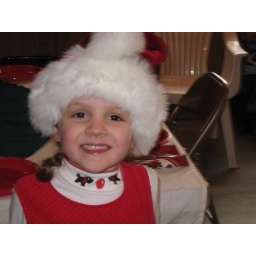
I'm too cute in my hat